Queensland Cultural Centre

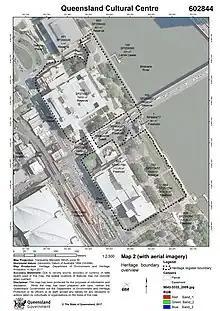
Map showing the extent of the heritage listing, 2017

In April 1973, Robin Gibson and Partners Architects won a two-stage competition to design the new Queensland Art Gallery in South Brisbane with a sophisticated design that was considered superior in its simplicity and presentation. While this design was never realised, the art gallery built as part of the cultural centre was very similar in many ways, including the material palette and modernist design details inspired by the Oakland Museum in California in 1969. The original design occupied the block bounded by Melbourne, Grey, Stanley and Peel Streets. Over Stanley Street, a pedestrian walkway connected the gallery to the top of an amphitheatre leading to sculpture gardens along the river.